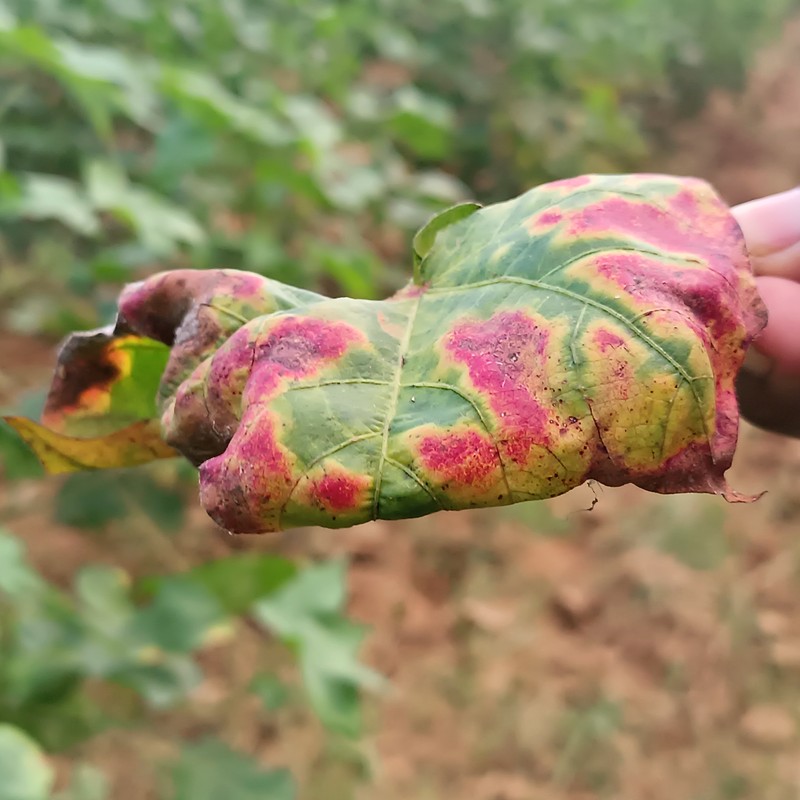
Label: Leaf Redding